Daśanāmi Sampradaya

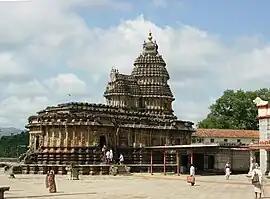
(Vidyashankara temple) at Sringeri Sharada Peetham, Shringeri, Karnataka

Ēkadandis were already known during what is sometimes referred to as "Golden Age of Hinduism" (ca. 320-650 CE). The Ēkadaṇḍis existed in the Tamil speaking area during the southern-Indian Pandyan dynasty (3rd century BCE - 16th century CE) and the Southern-Indian Pallava dynasty (2nd - 9th centuries CE). Being wandering monastics, they were not settled in the brahmadeyas or settlement areas for Brahmins. There existed tax free bhiksha-bogams for feeding the Ēkadaṇḍi ascetics in the ancient Tamil speaking territory.